Charles Bradley (singer)

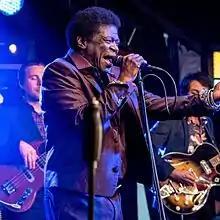
Zelt-Musik-Festival 2016 in Freiburg, Germany

Abandoned by his mother at eight months of age, Bradley was raised by his maternal grandmother in Gainesville, Florida. At age eight, his mother returned, and took him to live with her in Brooklyn, New York.